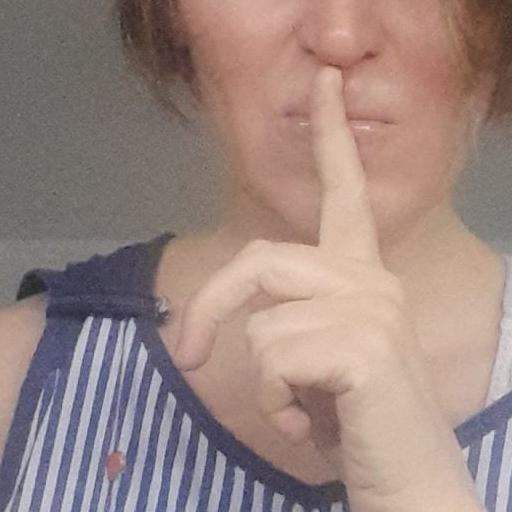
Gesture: mute